Rev. Dr. Elbert S. Porter House

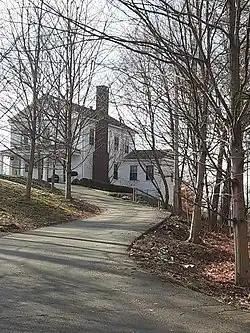

Rev. Dr. Elbert S. Porter House, also known as "Oakledge", is a historic home located at Claverack in Columbia County, New York. It was built in 1846, and is a Greek Revival–style residence. It is a 2-story, three-by-two-bay, side entry frame dwelling with a single-storied square-columned porch spanning the facade. The 2-story main block is flanked by small single-story wings.